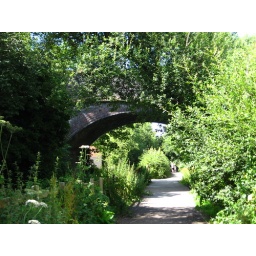
Overgrown road bridge over Wirral Way